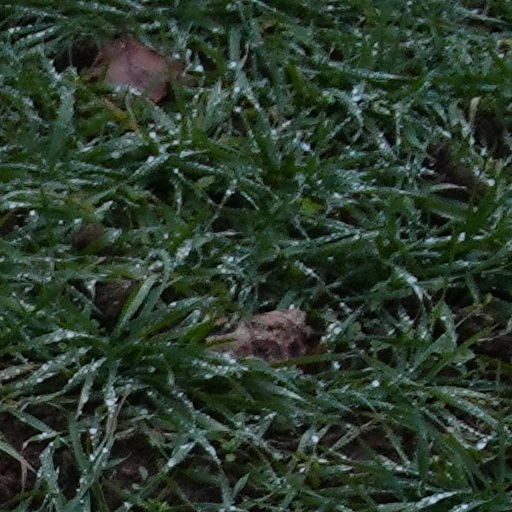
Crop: wheat